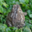
Label: frog